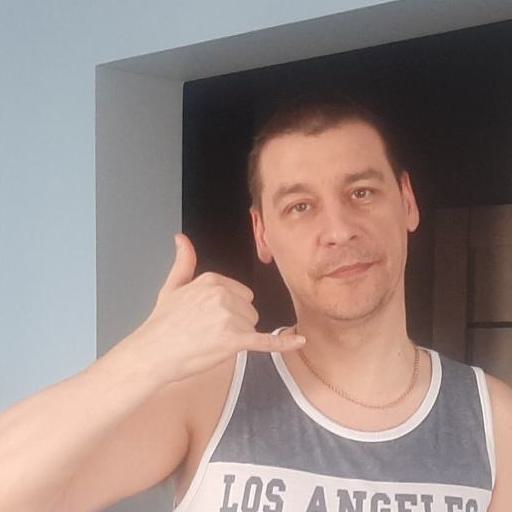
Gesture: call